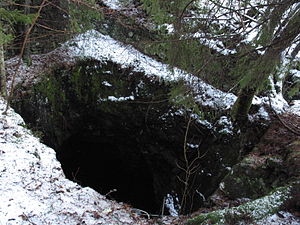
Norsk bjergværksdrift / 1600-tallet
De fleste miner i Arendalsfeltet fremstår i dag som en åbning med bratte sider ned mod et vandspejl. Det er rester af mure omkring mineåbningen. Vegetation skjuler det meste, og trærødder fører til, at disse kulturminder forvitrer. De fleste miner er mere eller mindre fyldte med søppel. Dette billede er fra Solborg gruver ved Stoa.